Flaco (owl)

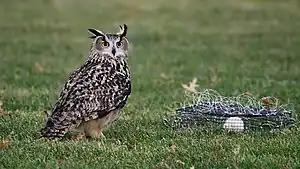
Moments before Flaco briefly got a talon stuck in a rat-baited bal-chatri trap zoo staff had used to try to recapture the owl, February 2023

On February 2, 2023, one or more people, who have not been caught, damaged Flaco's enclosure at the zoo. The owl escaped through a hole left by the vandals in the exhibit's stainless steel mesh, and zoo employees noticed he was gone at around 8:30 PM. Prompted by the Wild Bird Fund, an Upper West Side wildlife rehabilitation hospital, NYPD officers unsuccessfully attempted to capture the owl soon thereafter near the Bergdorf Goodman Building on Fifth Avenue in Manhattan. The next day, he was found in a tree in the southern part of Central Park and spent his first days outside of captivity in various parts of the park, including the Hallett Nature Sanctuary, the area around the zoo, and the Central Park Zoo's crane enclosure.